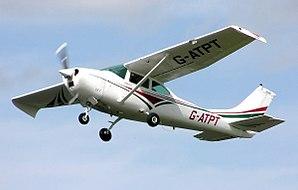
L’aviation militaire bolivarienne, est l'une des quatre composantes des Forces armées vénézuéliennes, dont l'objectif est d'assurer l'espace aérien du Venezuela, de contribuer au maintien de l'ordre interne, de participer activement au développement du pays et de garantir l'intégrité territoriale et la souveraineté de la nation.